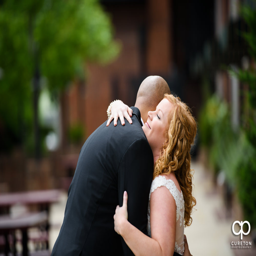
person and groom first look .